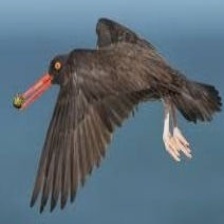
Species: AFRICAN OYSTER CATCHER
Scientific name: HAEMATOPUS MOQUINI
ImageNet parent category: oystercatcher